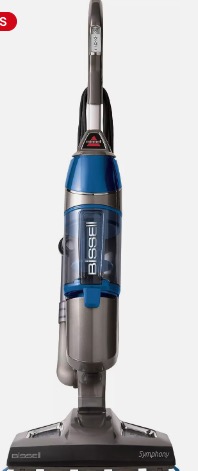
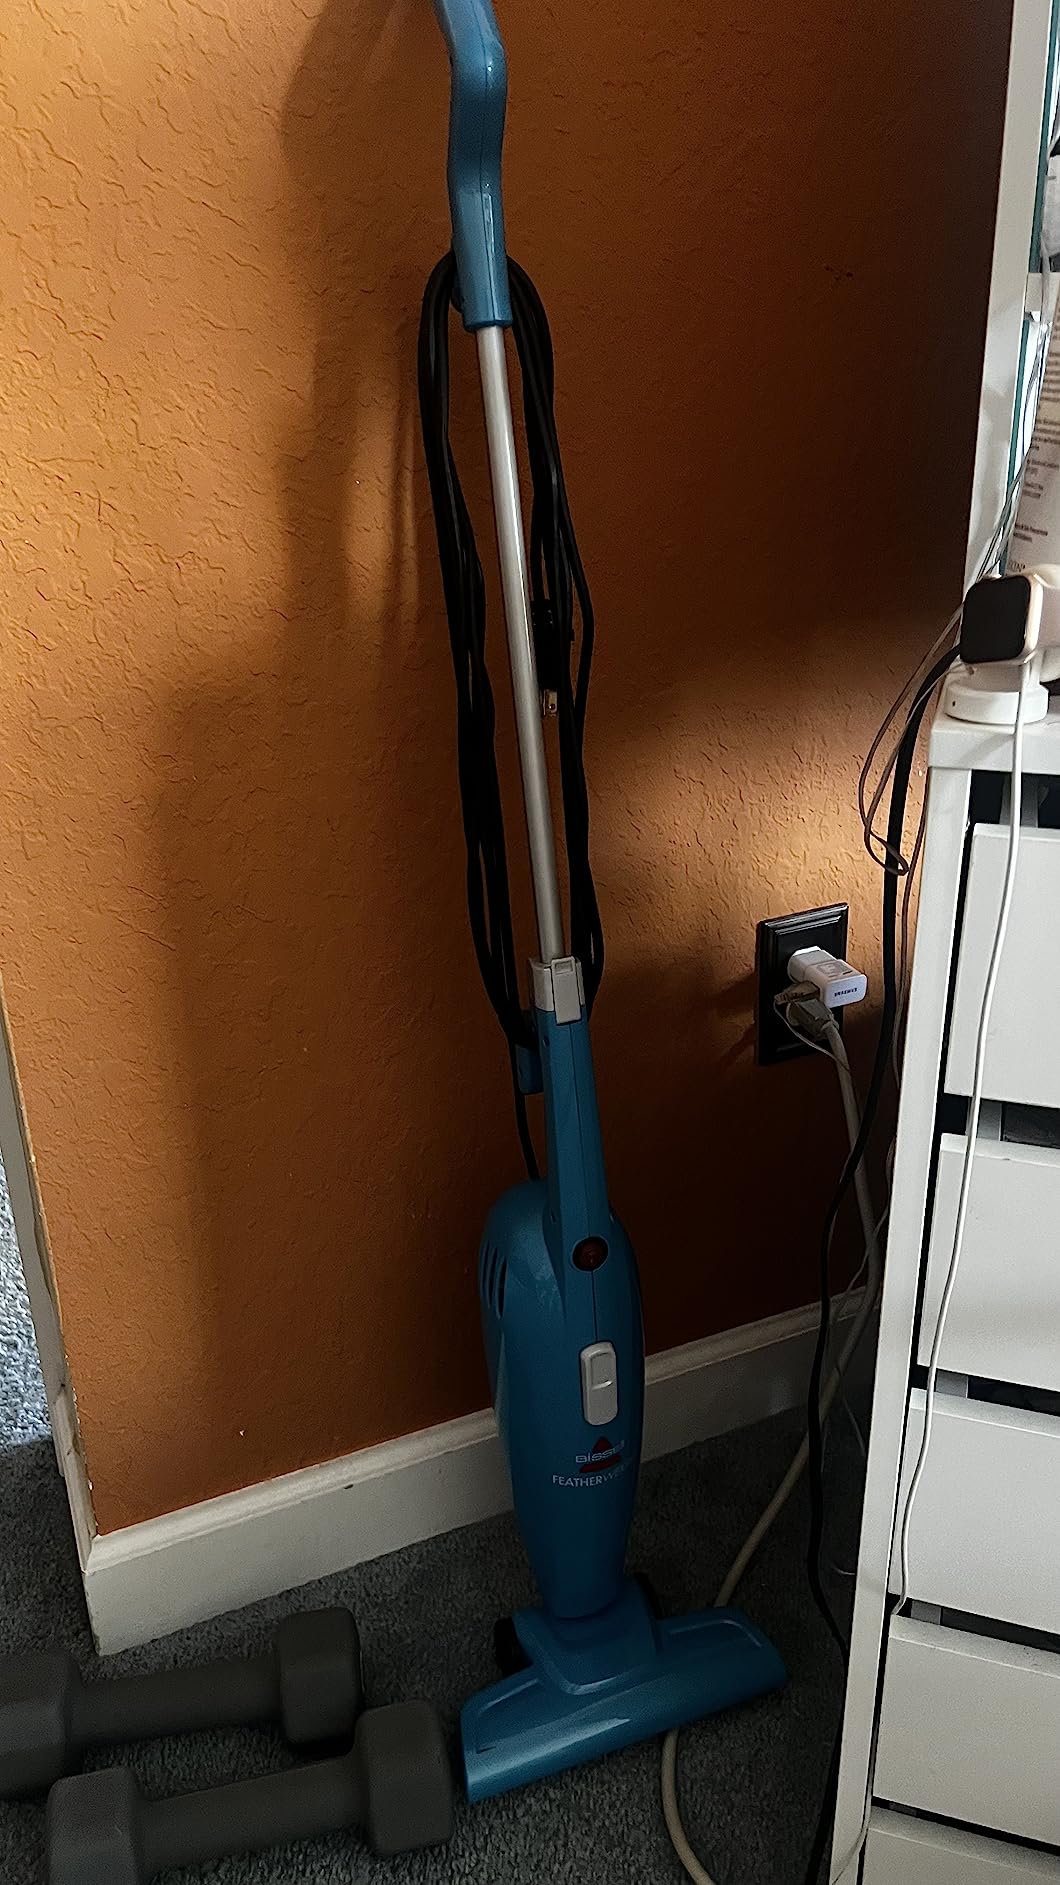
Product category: items_vacuum
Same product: no